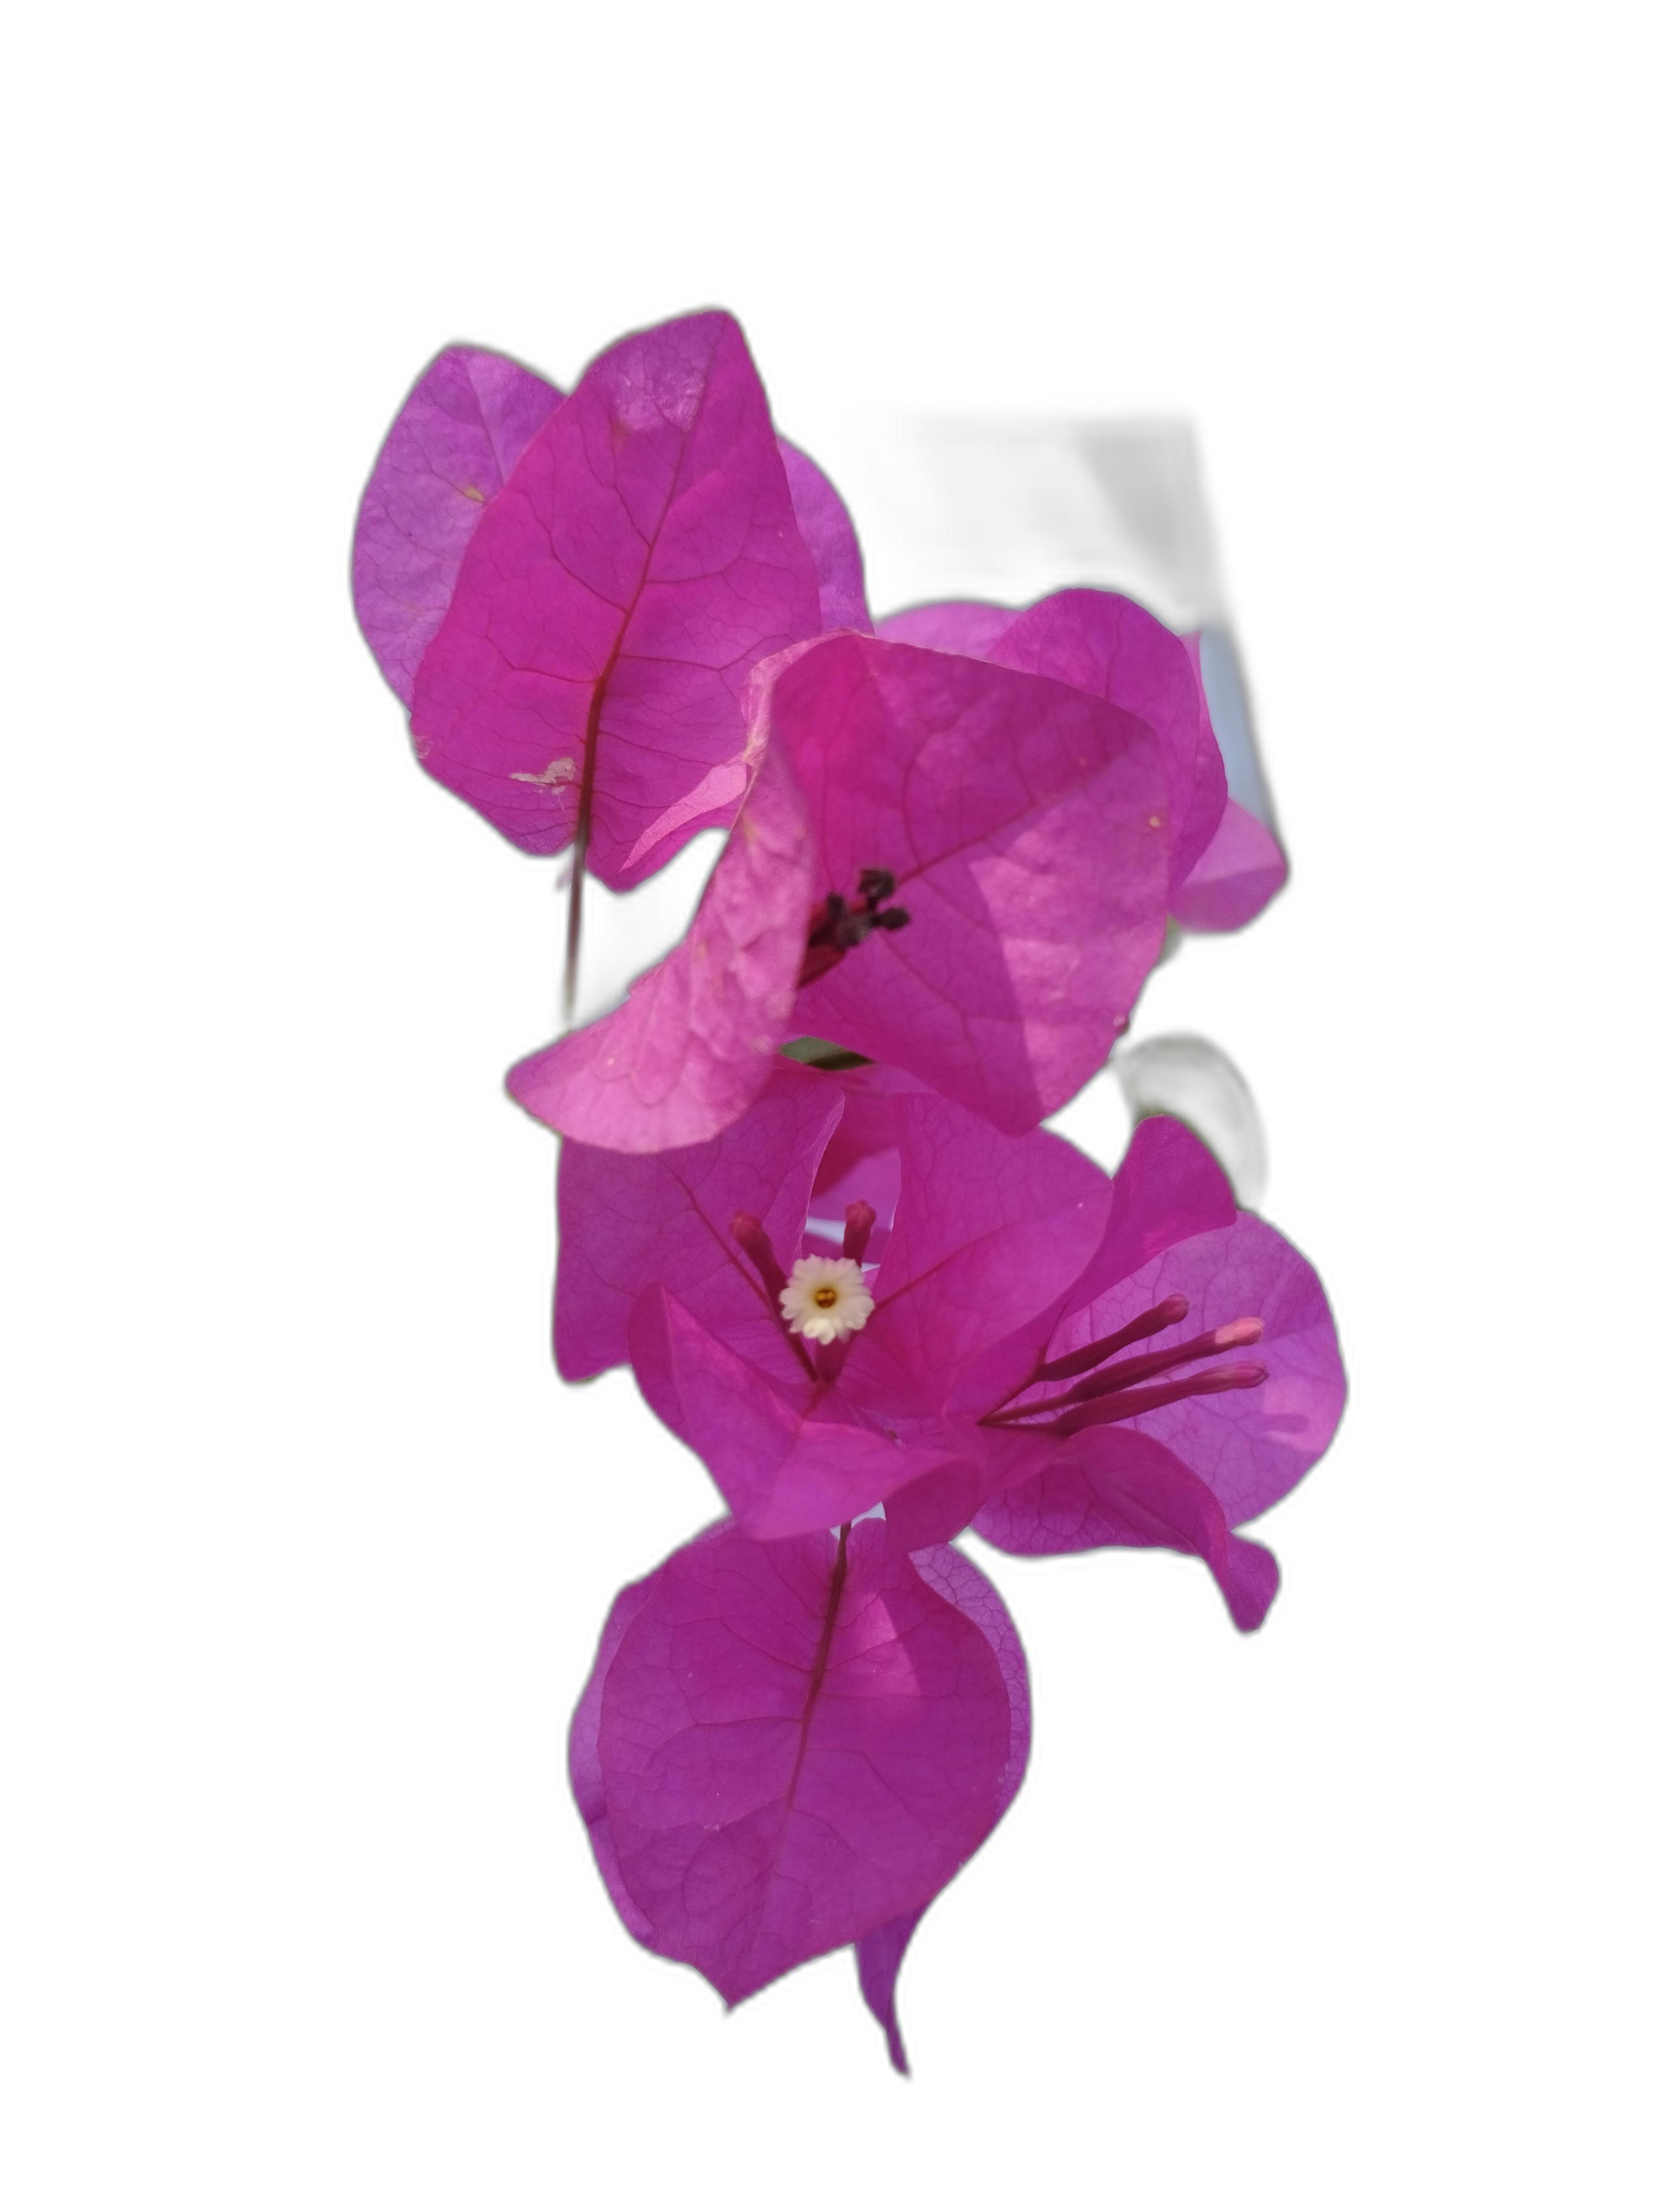
Label: Bougainvillea